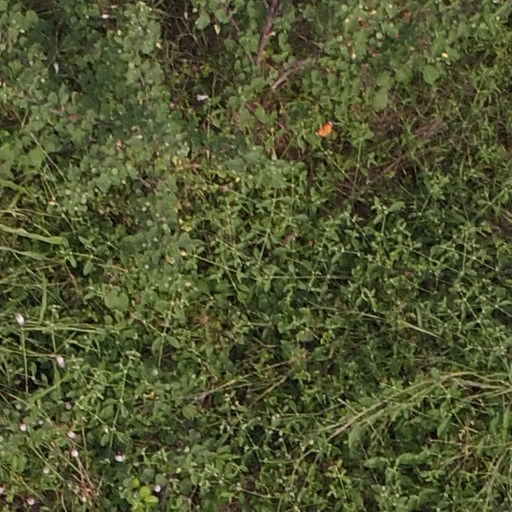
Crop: maize; corn